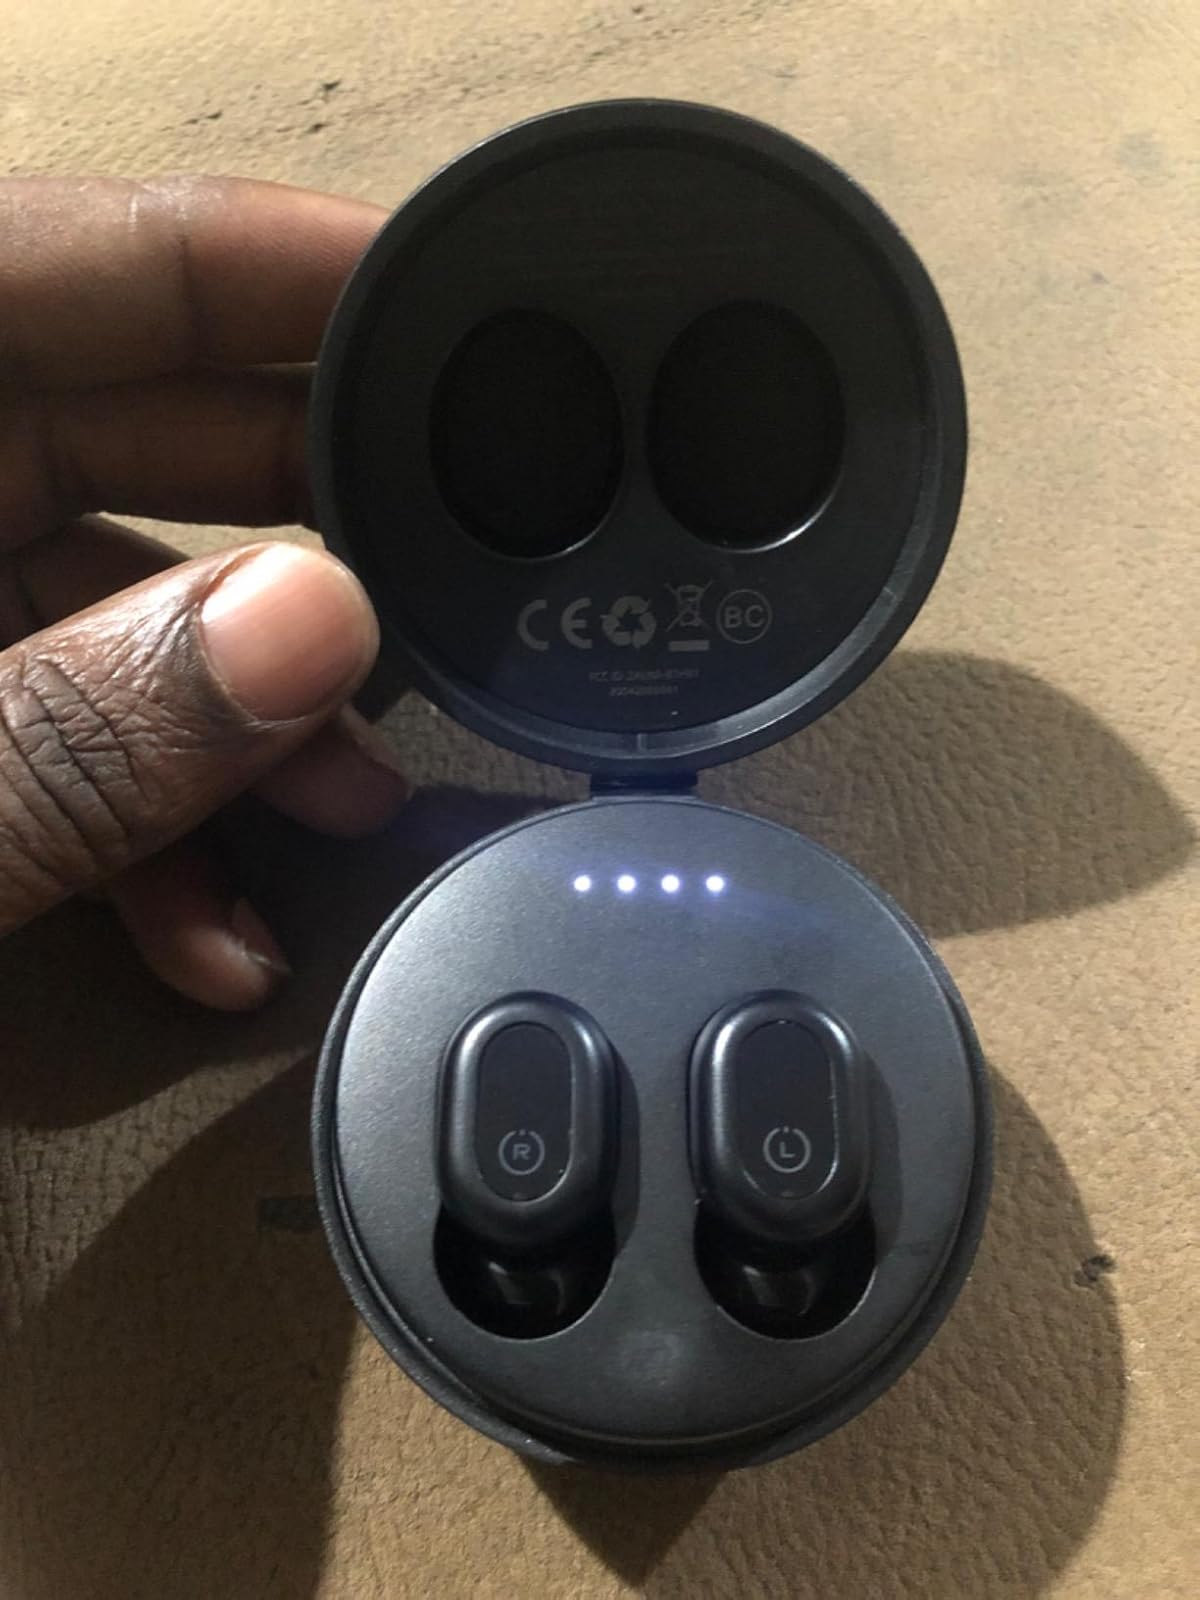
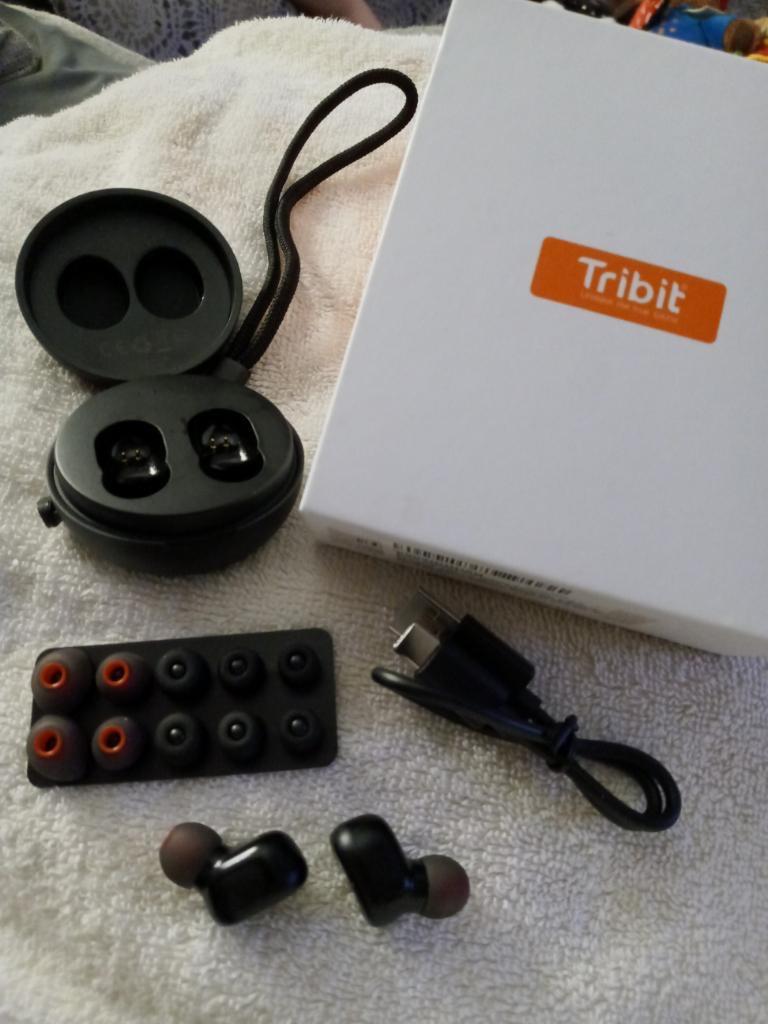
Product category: earbuds
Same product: yes